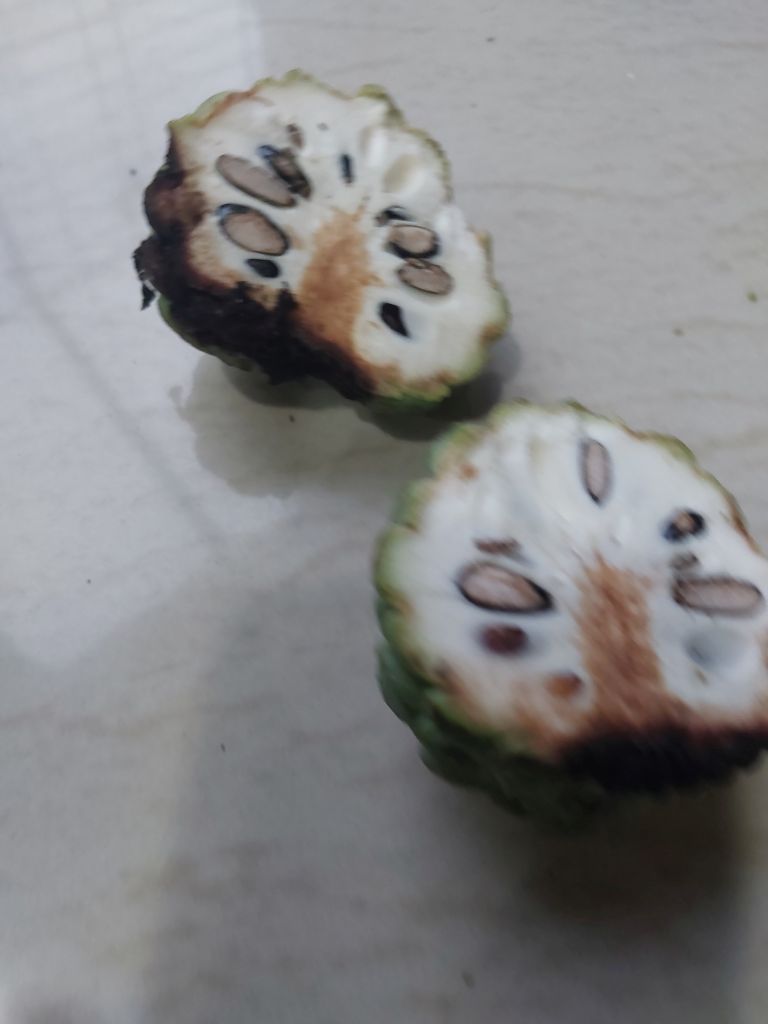
Disease label: Diplodia Rot